Dallas phase

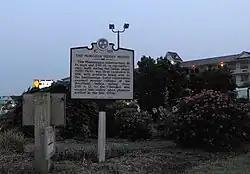
Sign for McMahan Indian Mound

Overhill Cherokee sites, such as Citico (40Mr7), Hiwassee Old Town (40Pk3), and Chilhowee (40Bt7) have Dallas phase artifacts; however, the Dallas phase is associated with ancestral Muscogee Creek peoples.